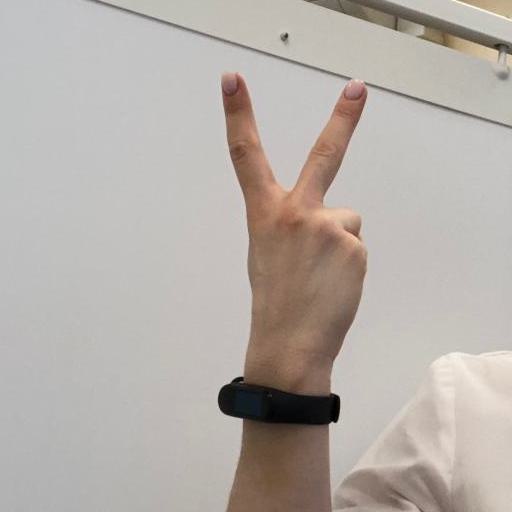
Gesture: peace_inverted